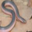
Label: snake